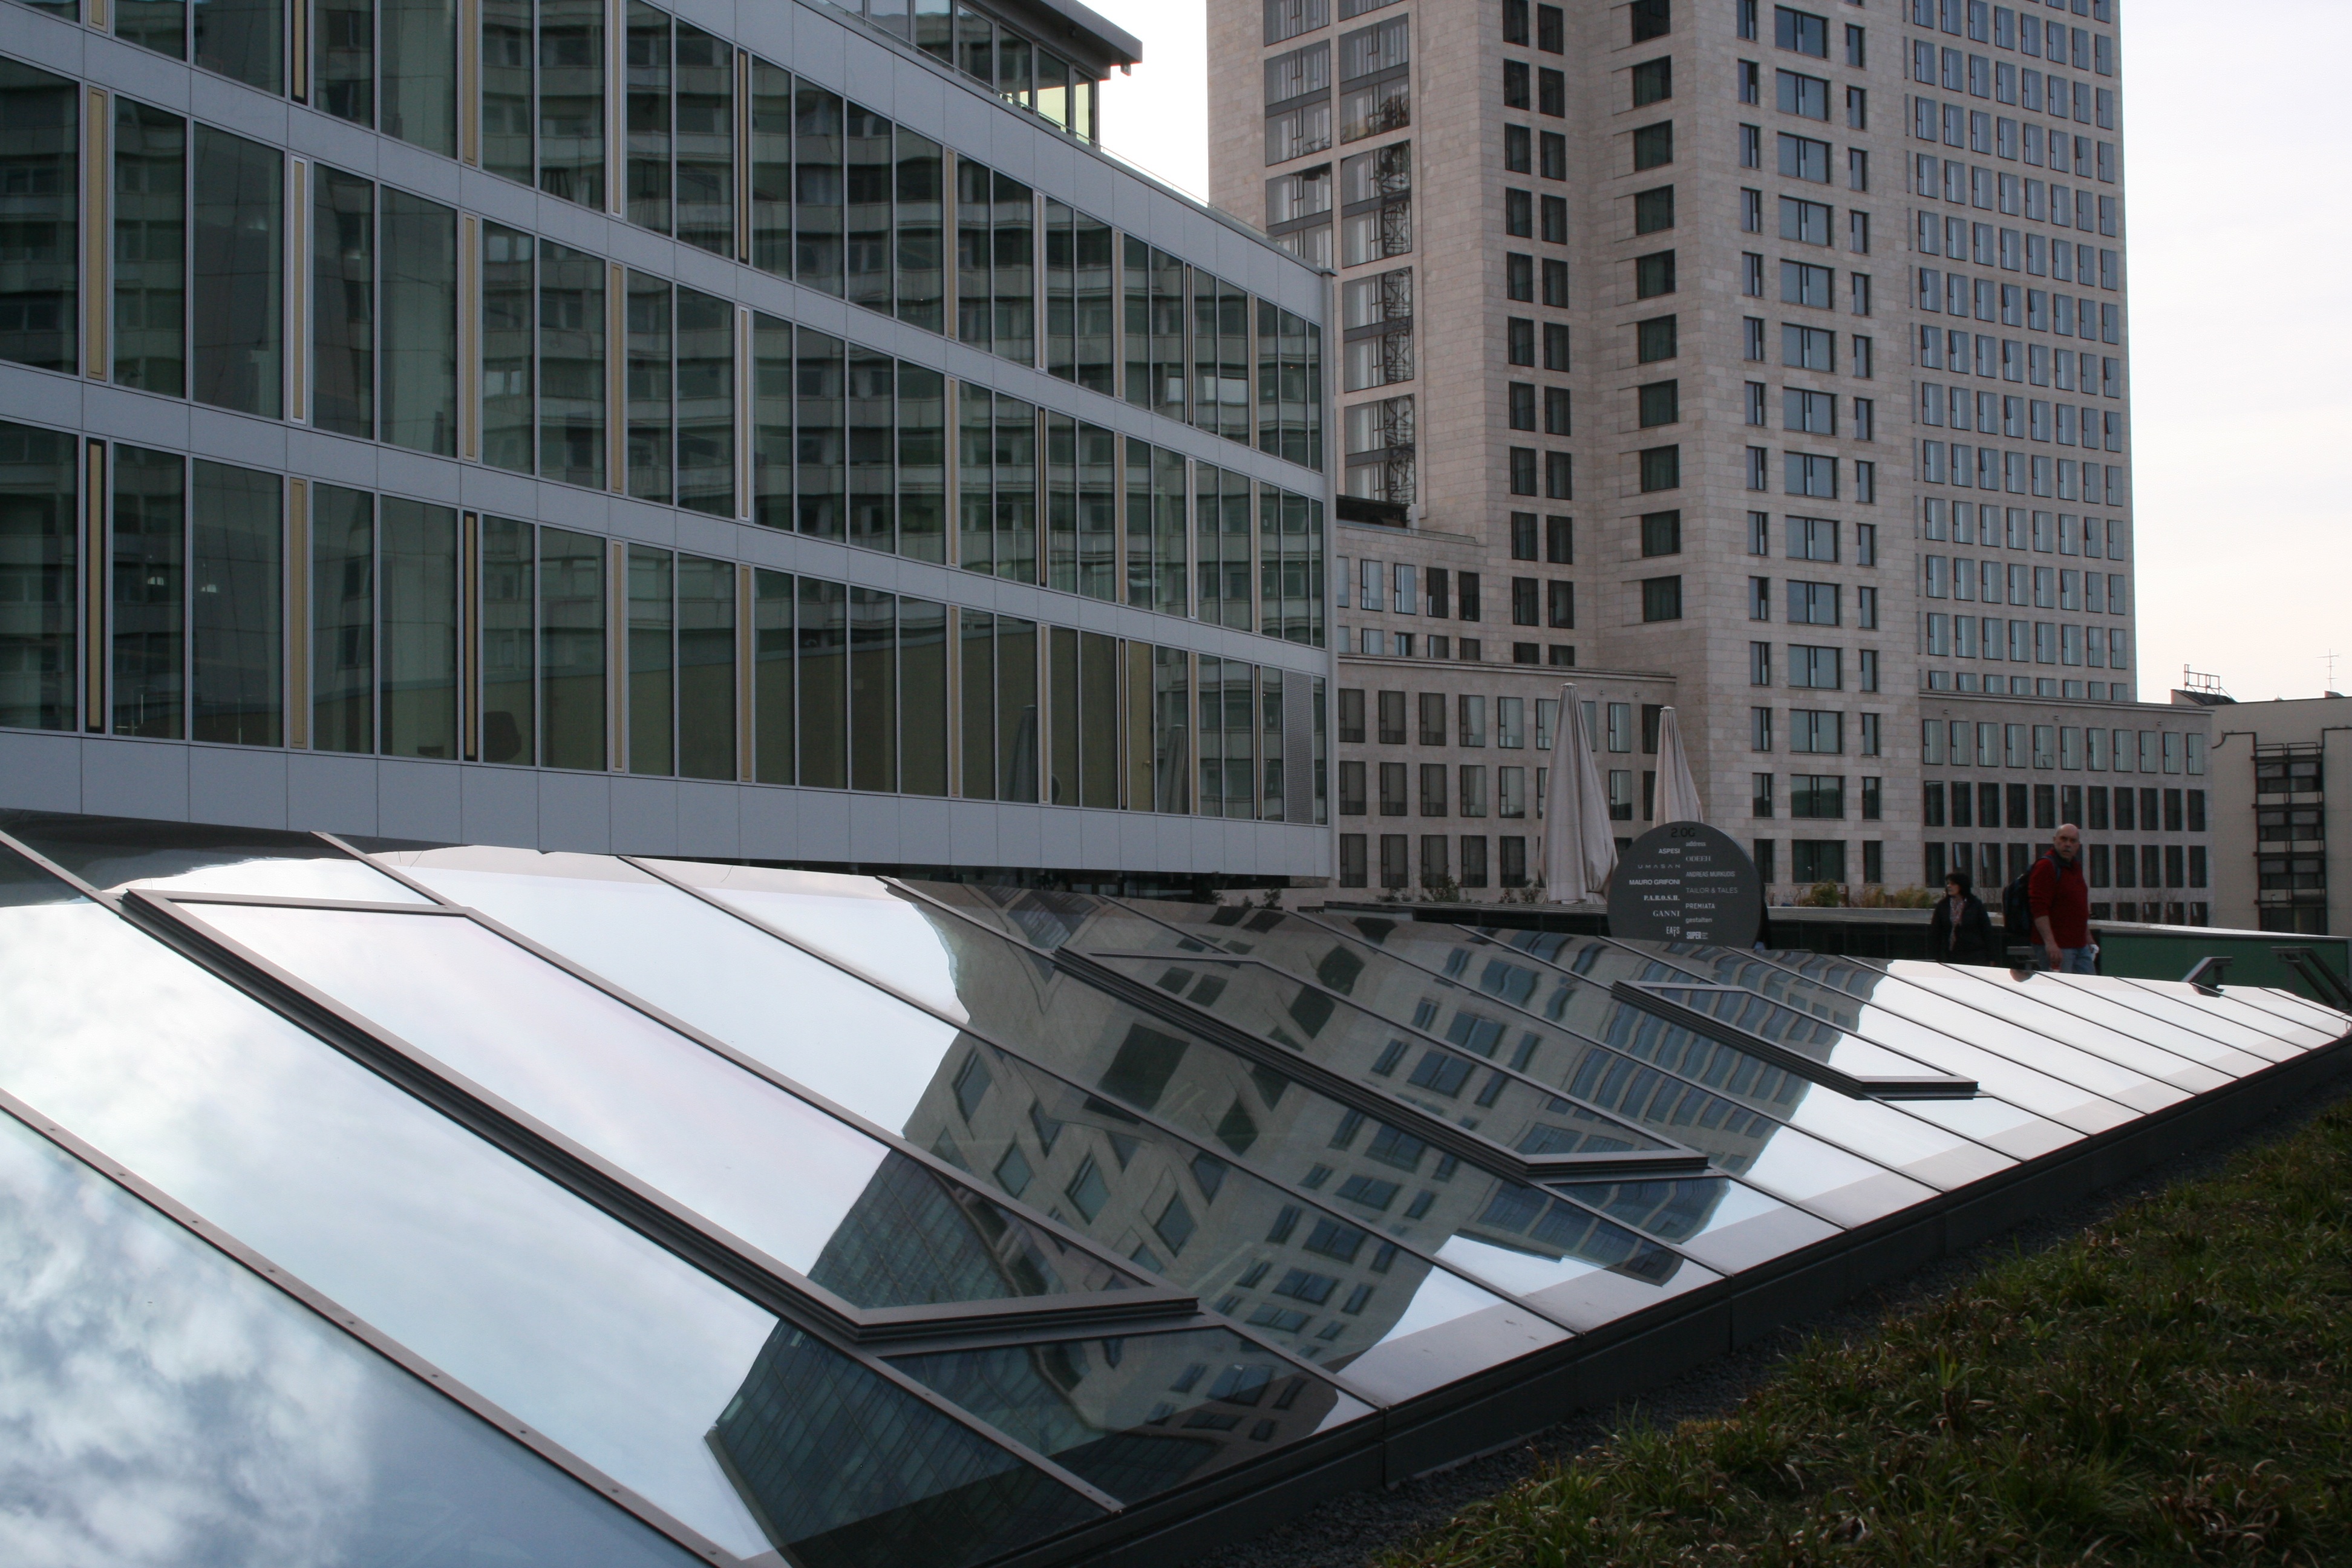
architecture, roof, building, skyscraper, facade, tower block, bikini, capital, hotel, berlin, headquarters, daylighting, outdoor structure